Hercules, California

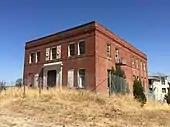
The old administration building for the Hercules Powder Company in 2016, constructed 1918. The building has been saved by its place on the National Register of Historic Places and is awaiting preservation.

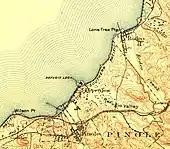
Excerpt from the 1916 USGS 1:24,000 Sectional centered on Hercules with Pinole to the south and Rodeo to the northeast. The town was centered close to the plant's location at the waterfront at Refugio Landing.

Explosives manufacturing was indeed a hazardous industry in that era: in the first 38 years of operations in Hercules, 59 lives would be lost including 24 in a large explosion in February 1908. Later, further deadly explosions would plague the plant in 1944, 1948 and 1953. The Sherman Antitrust Act would force Dupont to spin the Hercules Powder Company off as an independent company in 1912.